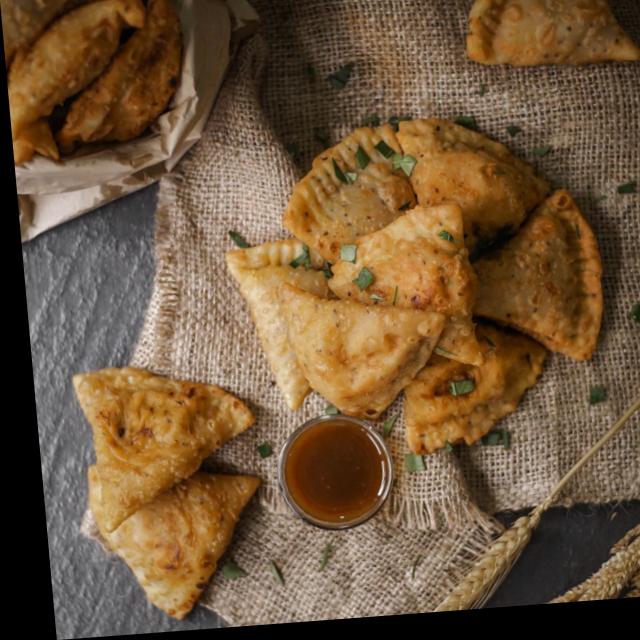
Dish: samosa